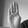
ASL letter: B